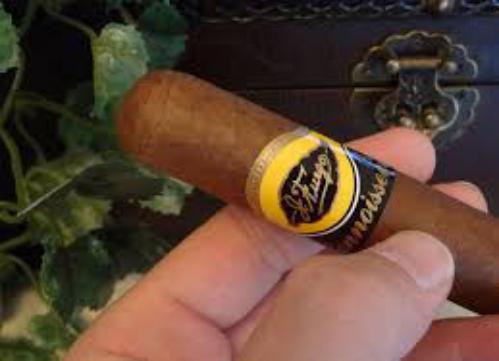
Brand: J Fuego
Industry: Necessities